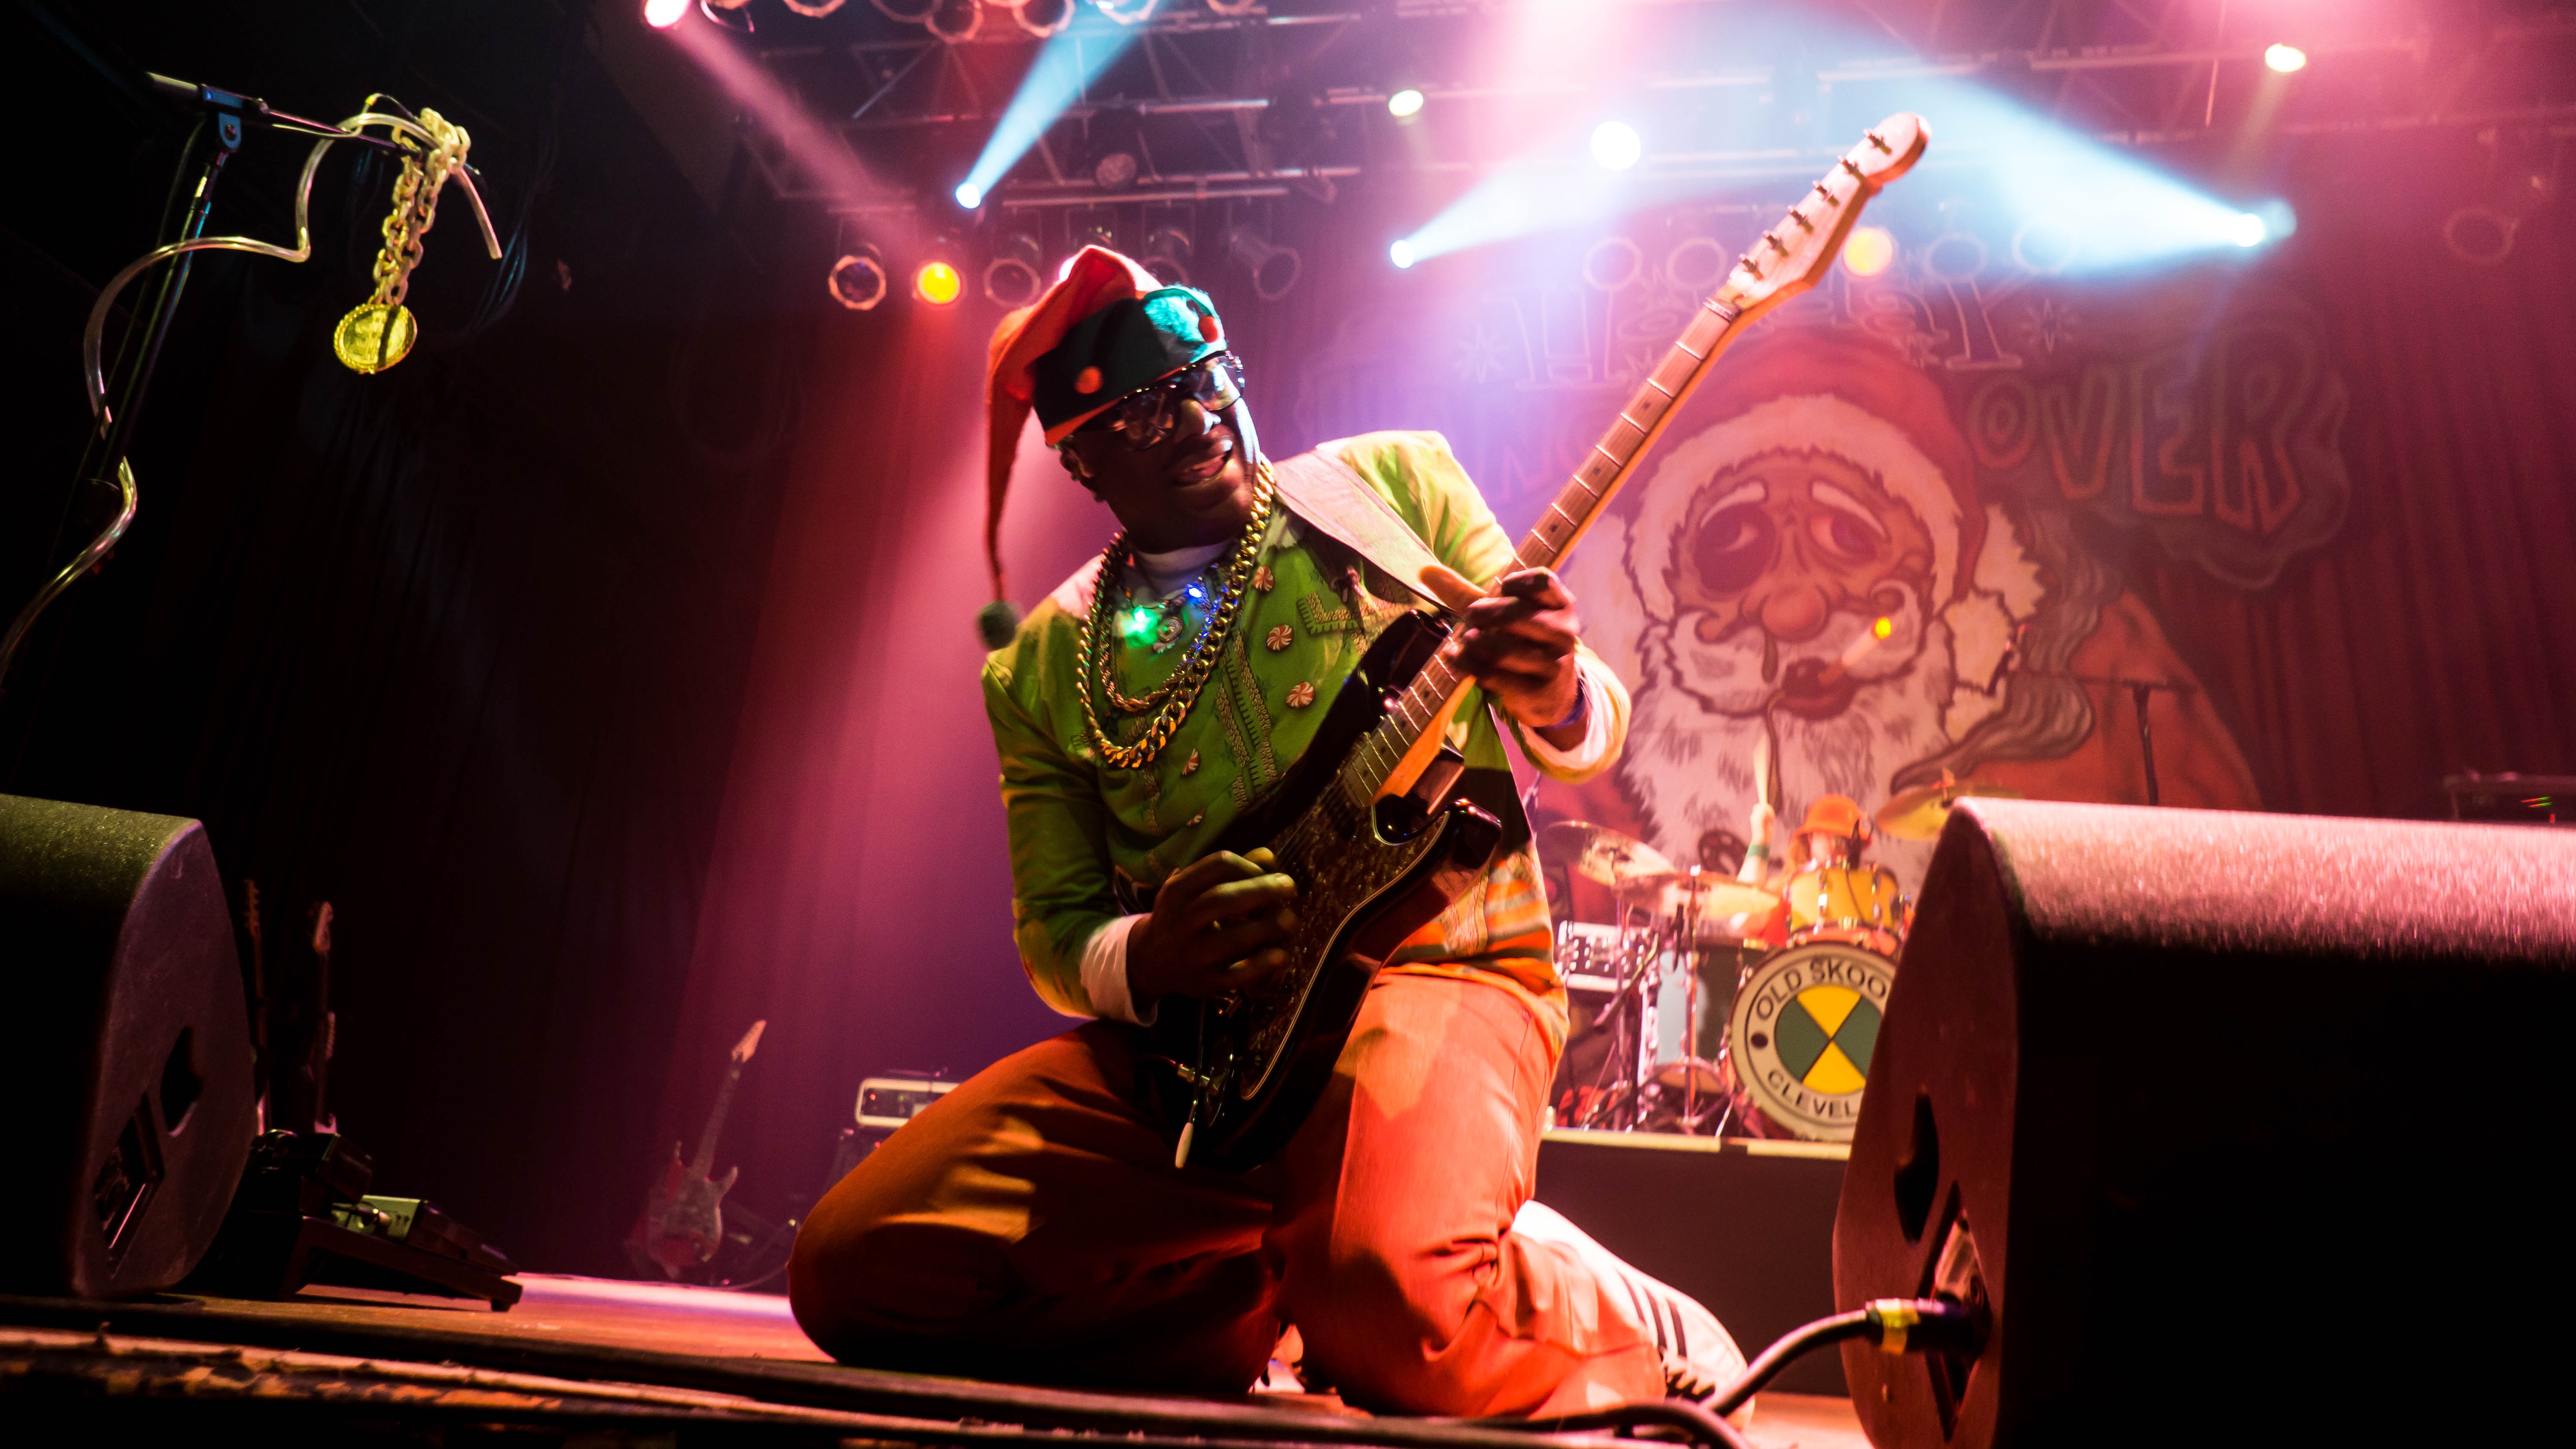
rock, music, guitar, male, concert, band, live, show, instrument, solo, performer, musician, black, player, guitar player, electric guitar, performance art, santa hat, stage, musical, performance, bassist, sound, event, guitarist, electric, entertainment, loud, performing arts, rock concert, musical theatre, guitar solo, christmas party